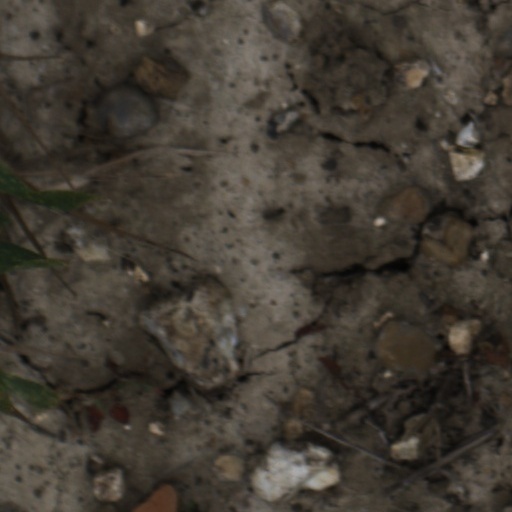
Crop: wheat